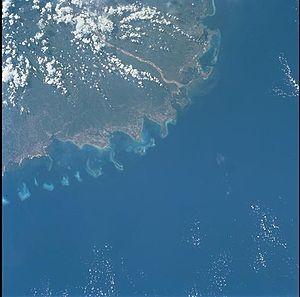
Le cap Delgado, en portugais Cabo Delgado, est un cap d’Afrique de l'Est donnant sur l’océan Indien à la frontière entre le Mozambique et la Tanzanie. Formé par le delta d’un fleuve appelé Ruvuma, il est proche du point le plus septentrional du Mozambique, pays à une province duquel il a donné son nom, la province de Cabo Delgado.